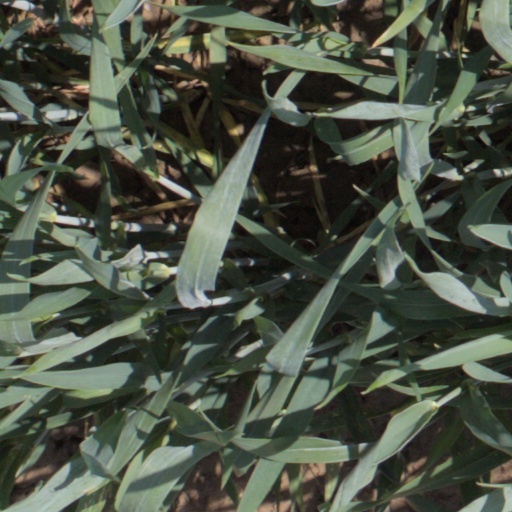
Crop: wheat